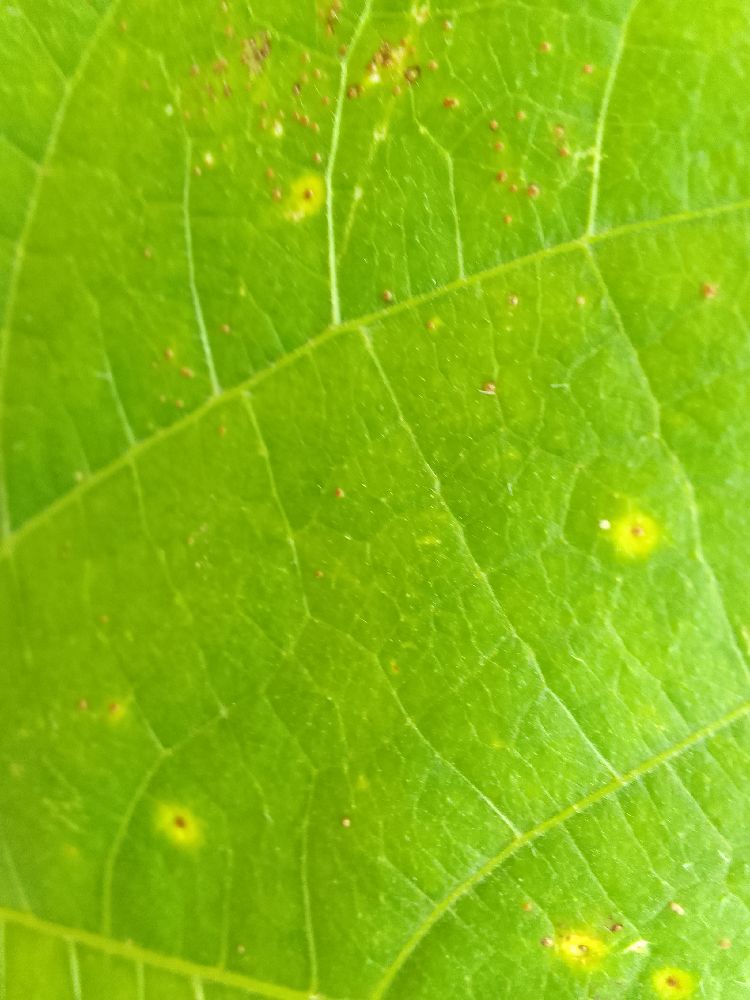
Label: rust